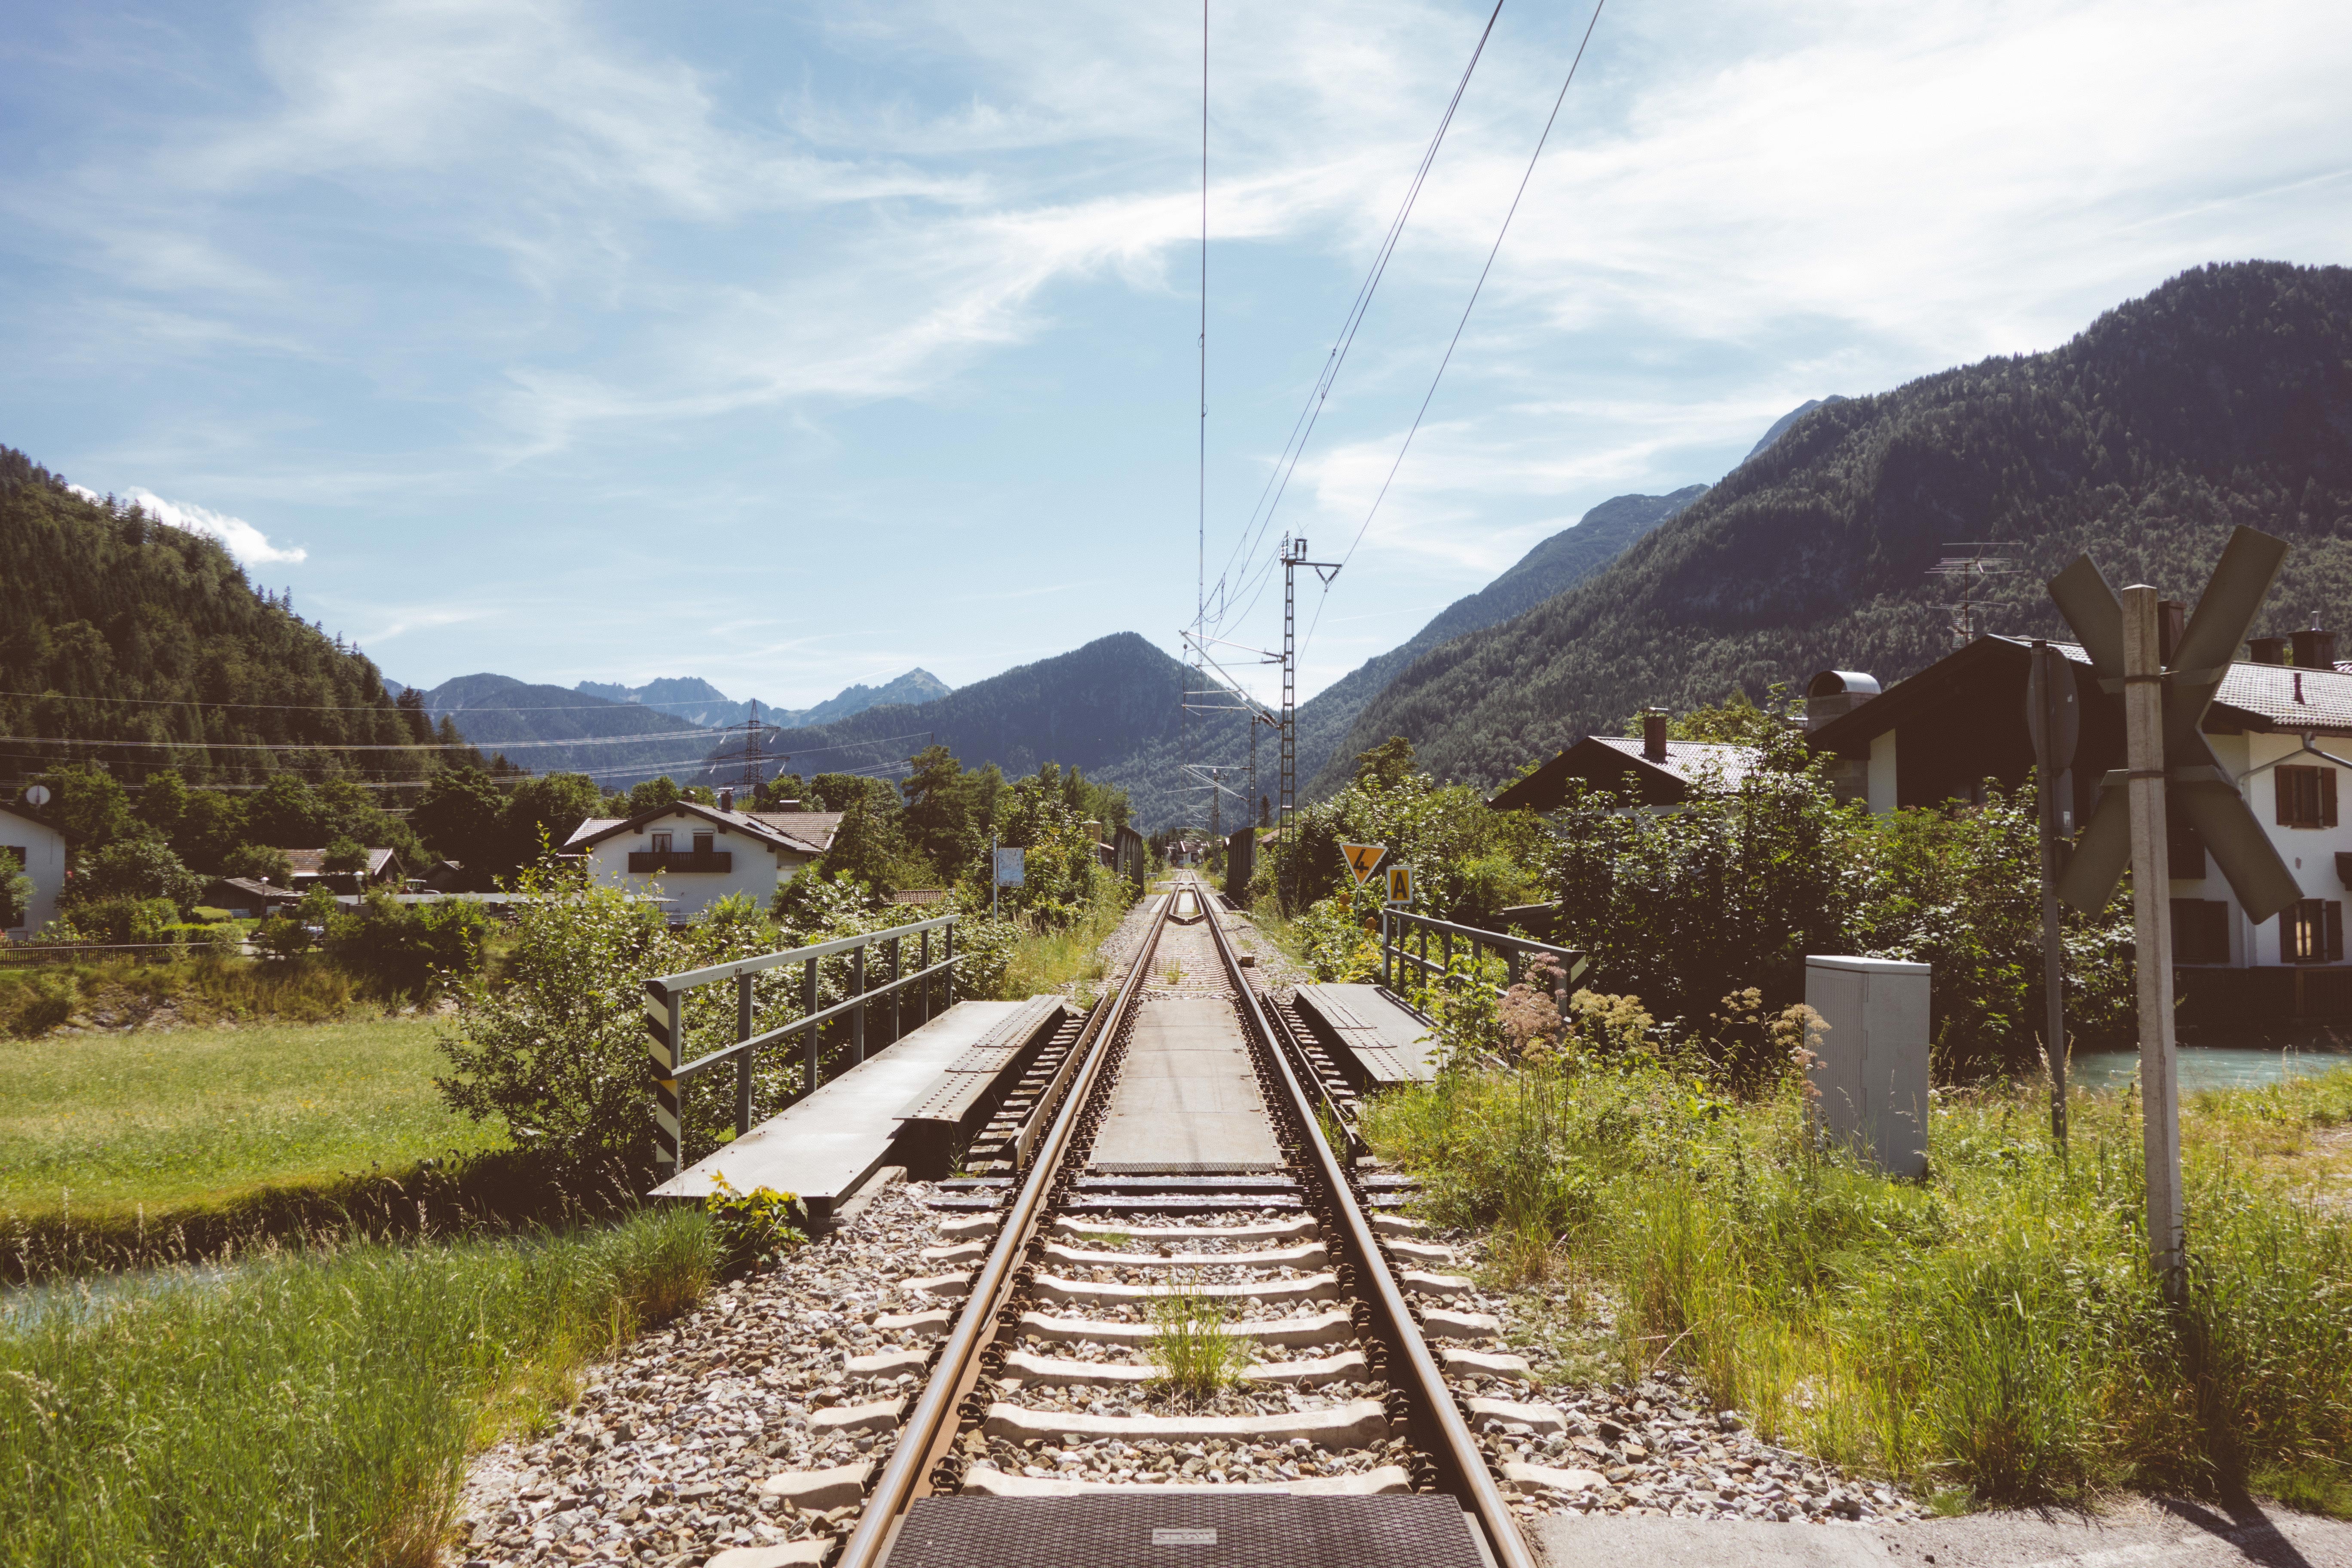
path, outdoor, mountain, track, railroad, trail, meadow, house, air, adventure, rail, home, train, valley, mountain range, summer, vacation, tourist, travel, cable, transportation, transport, vehicle, journey, holiday, traveler, tourism, trip, lifestyle, leisure, world, tracks, happy, destination, rail transport, mountain pass, residential area, overhead wire, rolling stock